Makin' It (TV series)

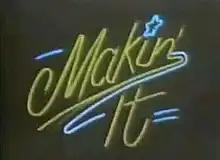
Opening title

Makin' It is an American sitcom starring David Naughton that aired for nine episodes on Fridays at 8:00PM on ABC from February 1 to March 23, 1979. It also aired in the United Kingdom on ITV from March 21, 1979.